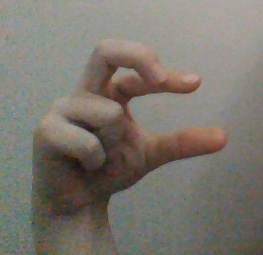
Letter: thal